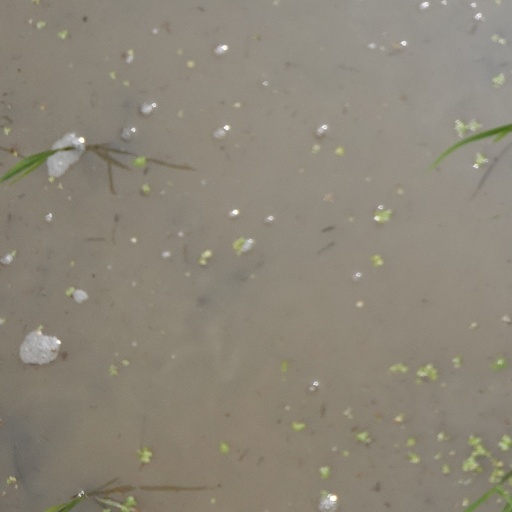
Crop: rice